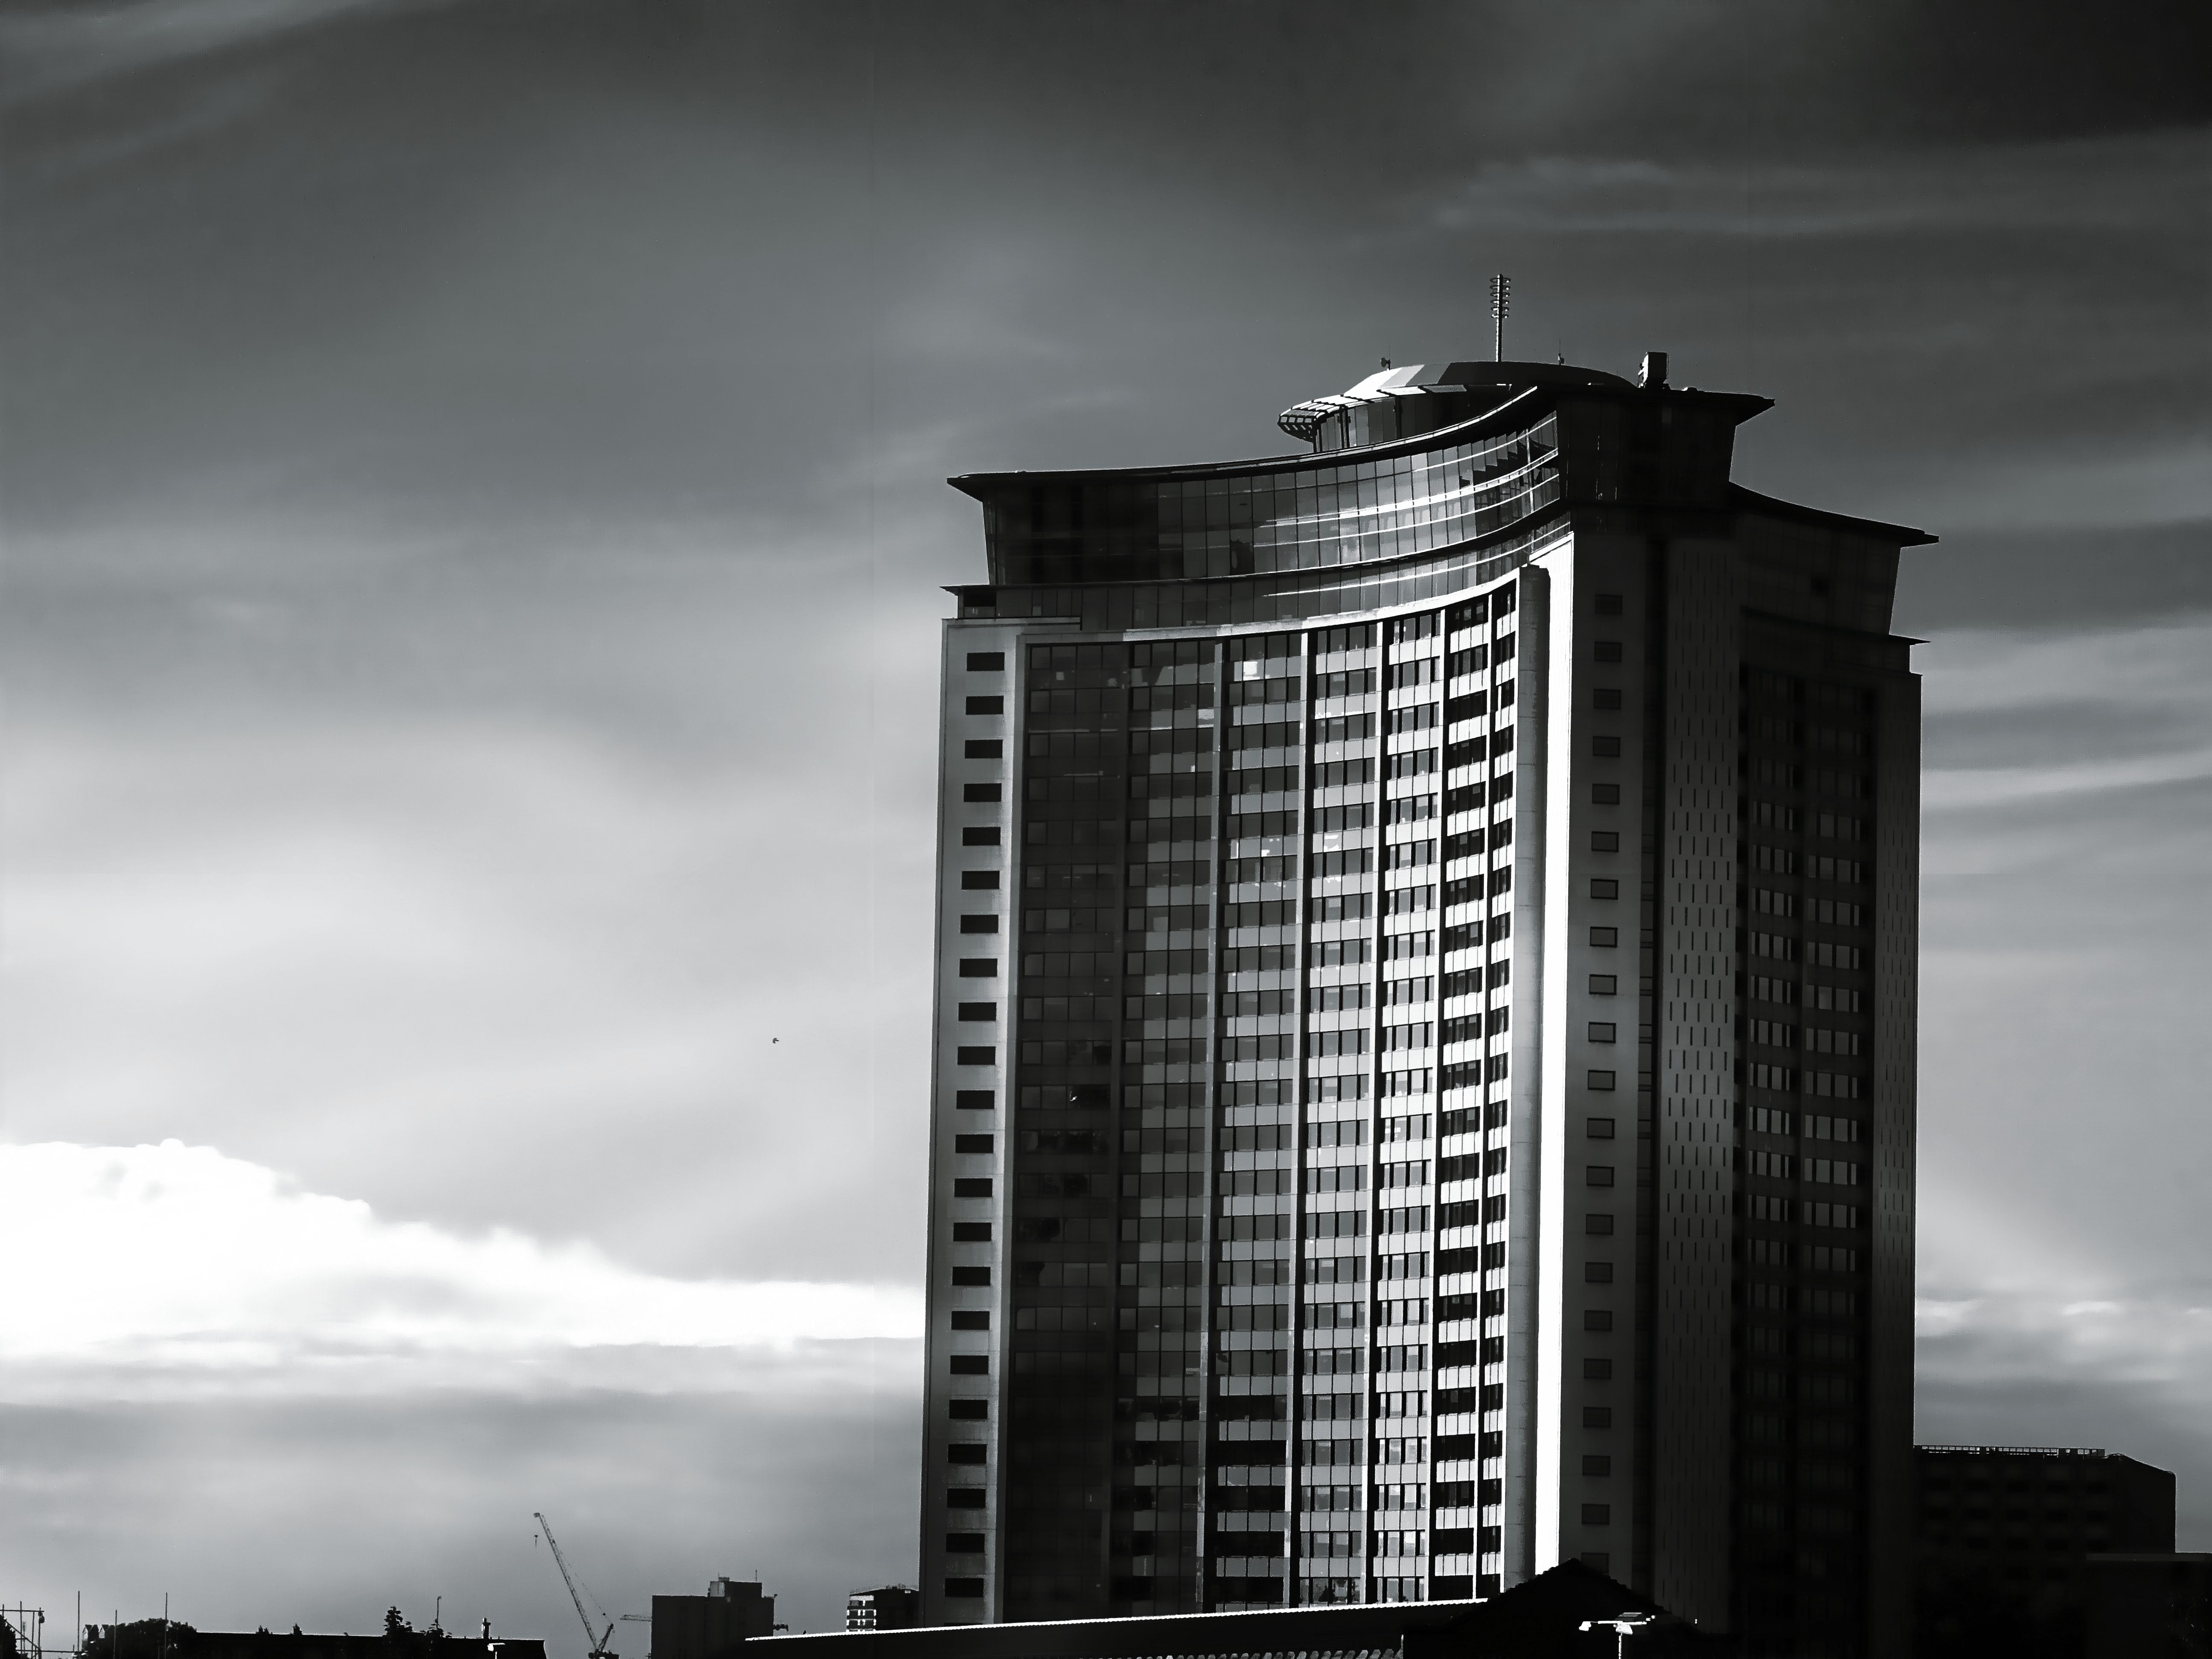
tower block, sky, black, architecture, skyscraper, metropolitan area, building, urban area, city, landmark, condominium, daytime, tower, human settlement, black and white, metropolis, corporate headquarters, monochrome photography, commercial building, monochrome, cloud, photography, facade, real estate, apartment, mixed use, downtown, headquarters, house, style, cityscape